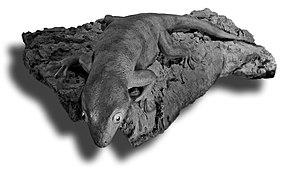
Gecko de Delcourt (Hoplodactylus delcourti)
Le Gecko de Delcourt, Gecko géant de Delcourt ou Kawekaweau, est une espèce éteinte de gecko de la famille des Diplodactylidae.